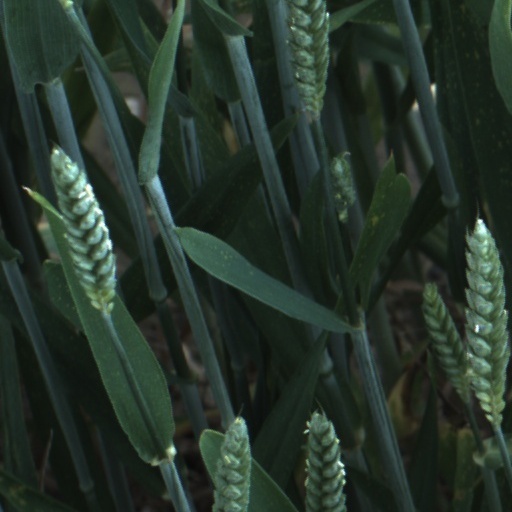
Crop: wheat